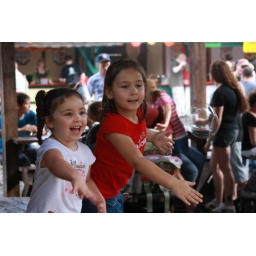
These little girls were having a ball chasing the bubbles produced by the bubble lady.